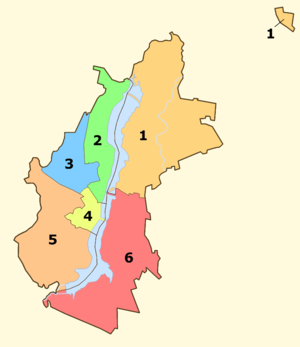
Voronezj / Administrativ inddeling
Voronezj er en by i Voronezj oblast i den sydvestlige del af den europæiske del af Den Russiske Føderation ved Voronezjfloden, ikke langt fra grænsen til Ukraine. Voronezj er administrativt center i oblasten og har 1.047.549 indbyggere. Voronezj er et vigtigt jernbaneknudepunkt med forbindelse til Moskva, Rostov ved Don og Kijev, og samtidigt et vigtigt erhvervs- og uddannelsescenter med bl.a. flyfabrik og universitet.